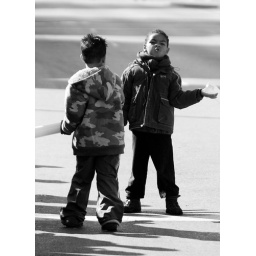
Two boys engage in a fencing match with the yellow cheer baloons